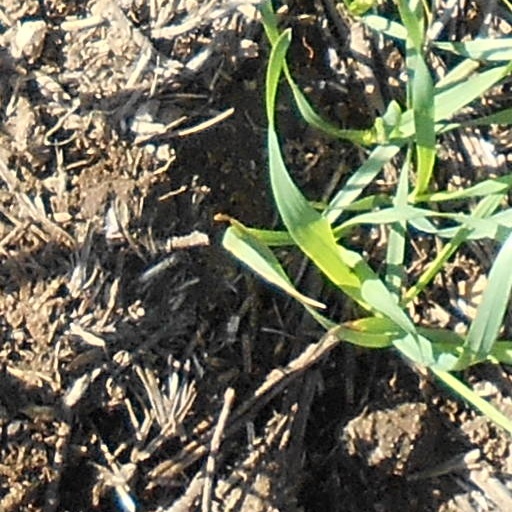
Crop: wheat